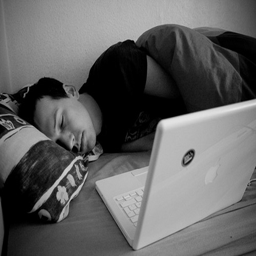
A man sleeping in front of his laptop.
A person laying on a bed with a laptop.
a man is sleeping next to a laptop
A young man sleeping in bed with his open laptop beside him.
Man sleeping on bed next to open Mac laptop